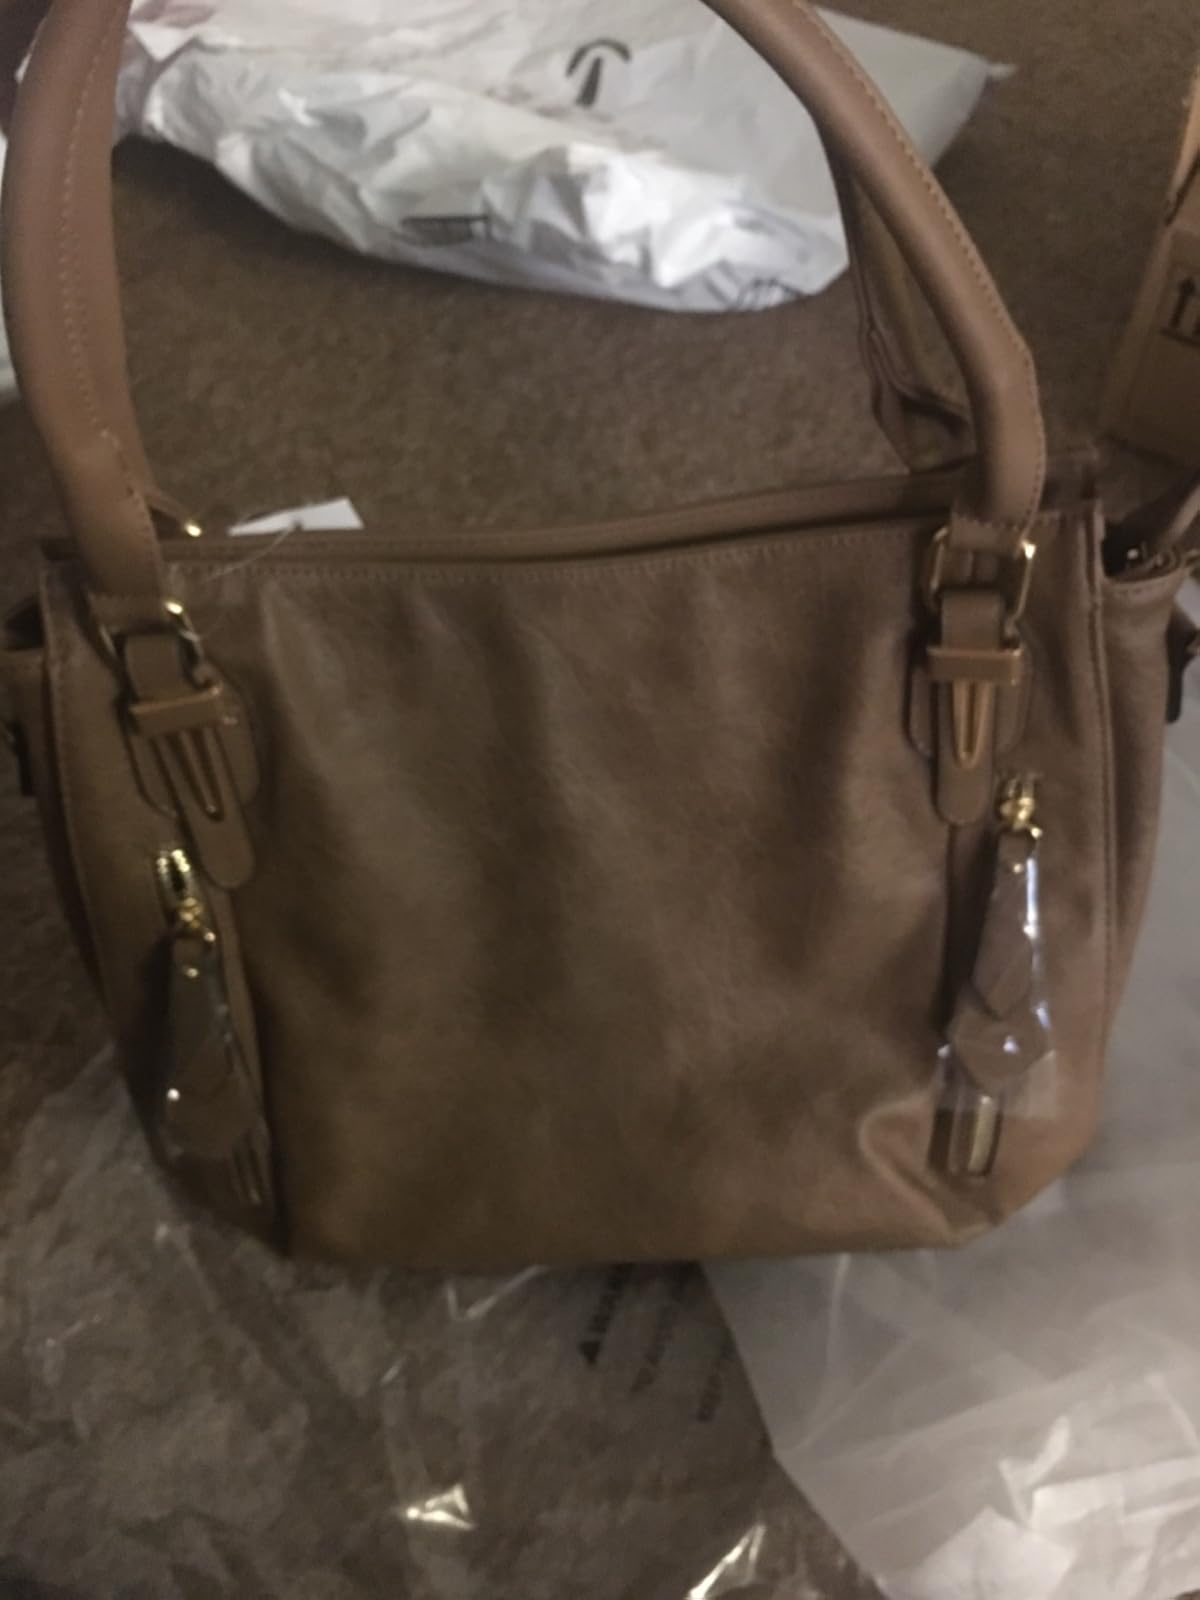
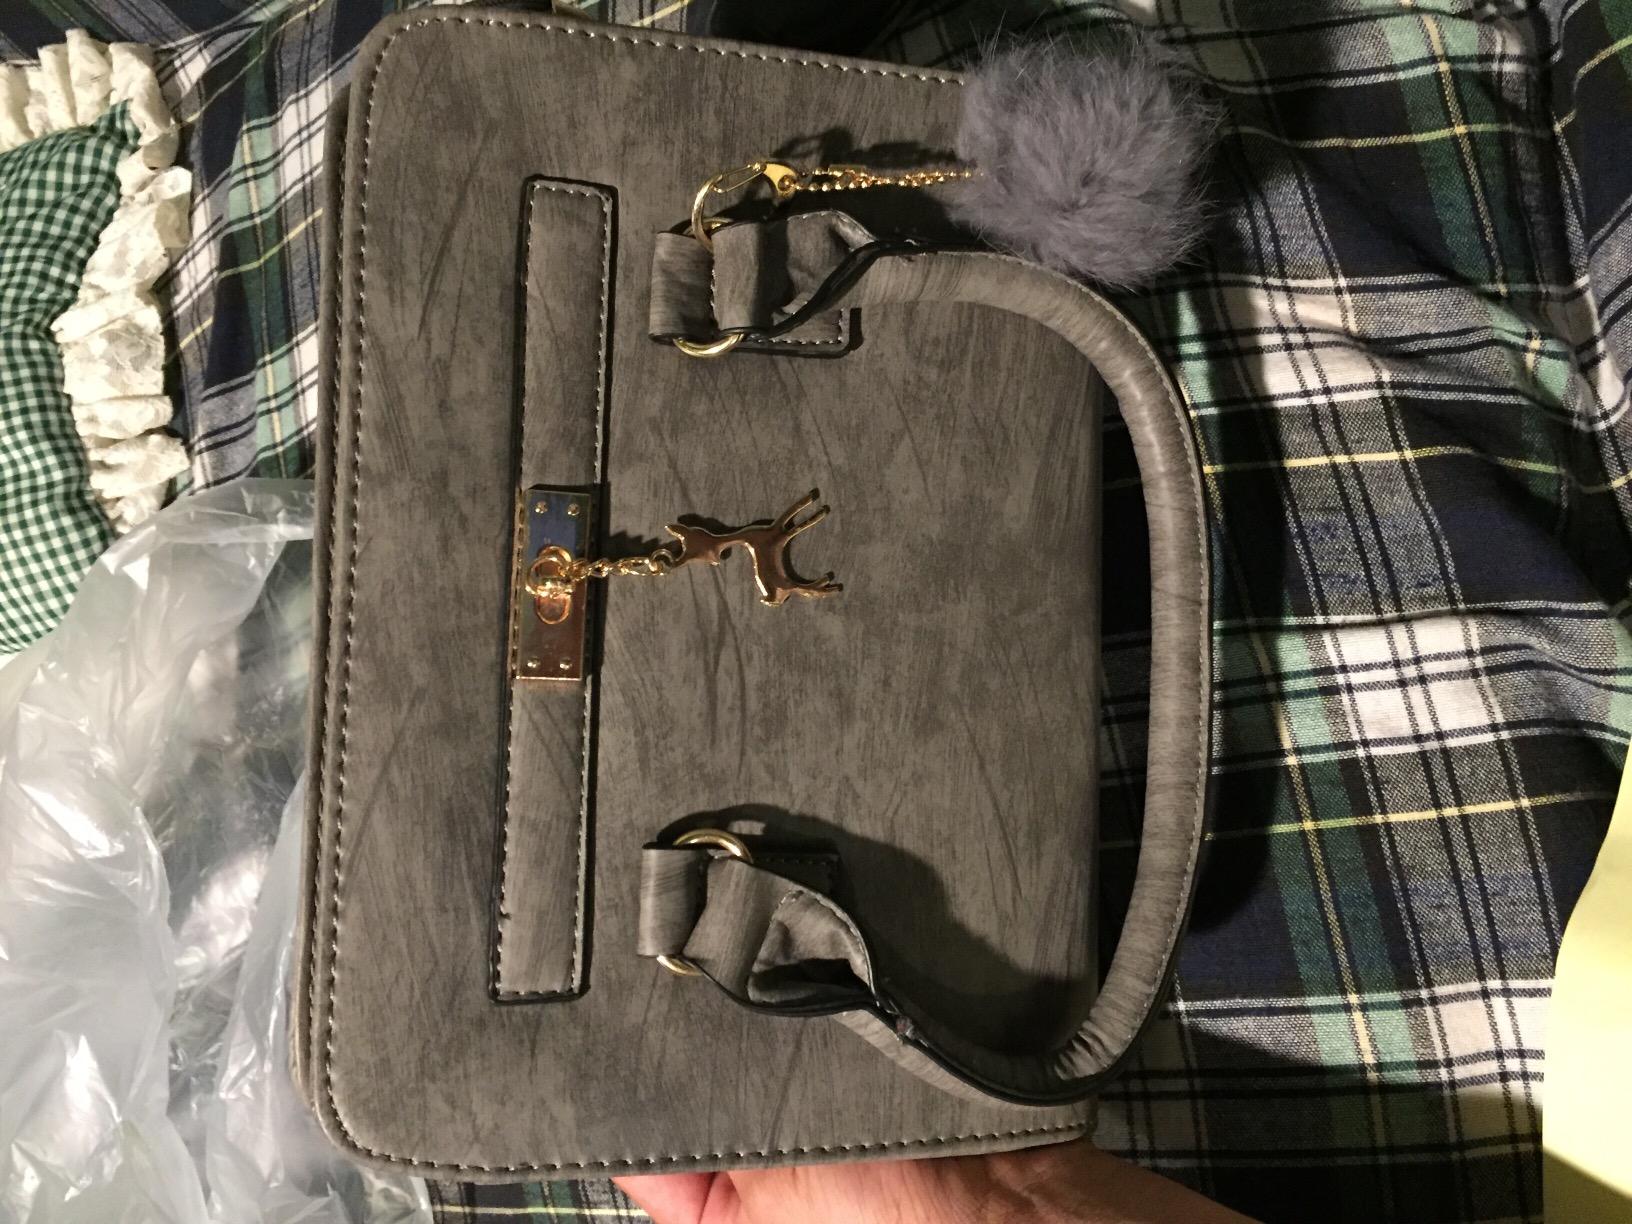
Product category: accessories_handbag
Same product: no